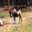
Label: camel